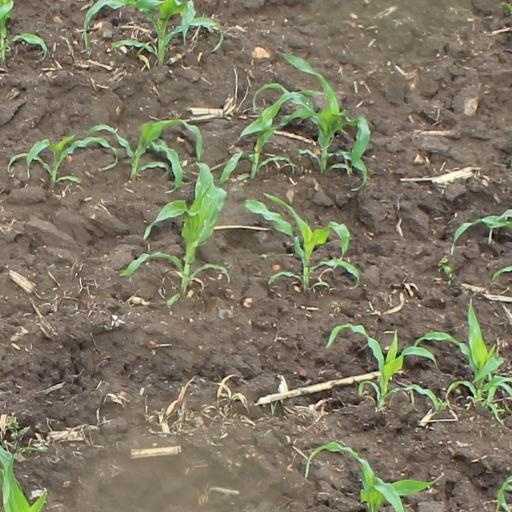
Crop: maize; corn